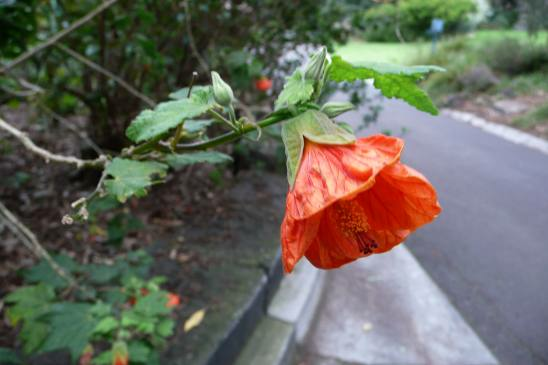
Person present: No